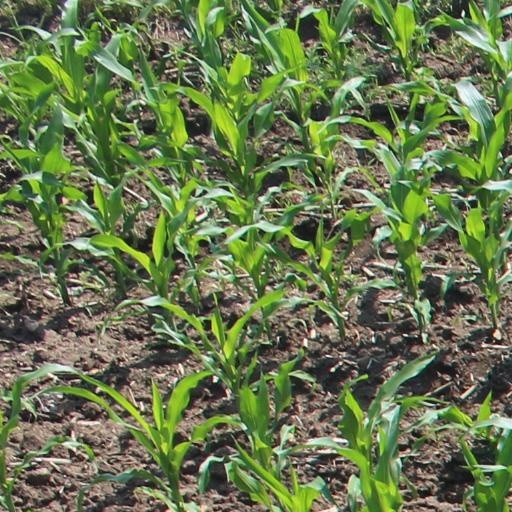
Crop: maize; corn